Abstract strategy game

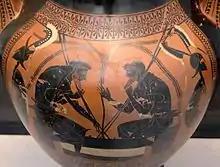
Achilles and Ajax playing a board game.

A board resembling a Draughts board was found in Ur dating from 3000 BC, found by British archaeologist Sir Leonard Woolley in the 1920s. In the British Museum are specimens of ancient Egyptian checkerboards, found with their pieces in burial chambers, and the game was played by Queen Hatasu. Plato mentioned a game, πεττεία or "", as being of Egyptian origin, and Homer also mentions it. The game was later imported into the Roman Empire under the name "ludus latrunculorum."